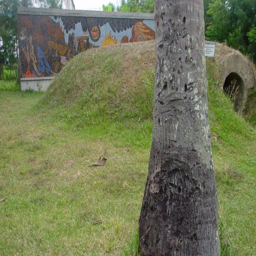
bullet holes in palm tree , shelter that did not protect the villagers and the mosaic in the background